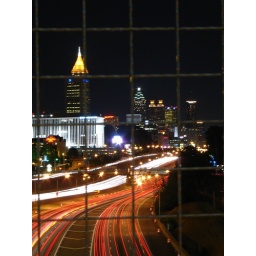
standing on the 17th street bridge overlooking downtown, above the &amp;quot;connector&amp;quot;, through the grid